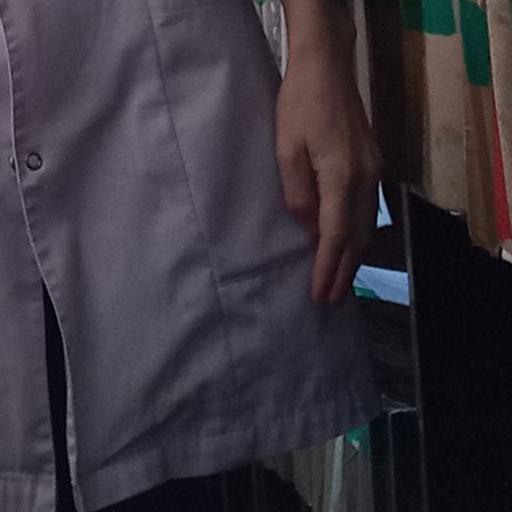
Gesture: no_gesture